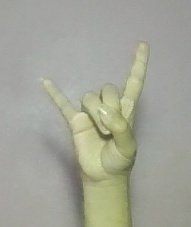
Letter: la